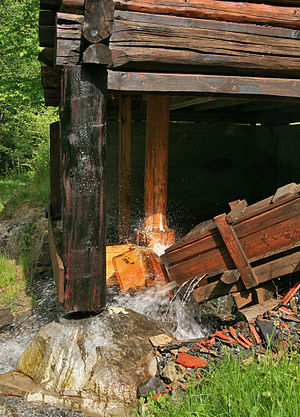
Vandkraftværk / Historisk udvikling / Tidlige vandhjul og kvernkaller
Detalje af bækkekværn på kjerratmuseet i Åsa på Ringerike.
Et vandkraftværk er et kraftværk, som producerer elektrisk energi ved hjælp af rindende vand.